Robbs Jetty railway station

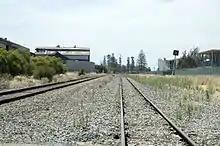
Area of former Robb Jetty Marshalling Yard in February 2006

On 22 October 1898, the Fremantle line was extended south for to Robbs Jetty. On 1 July 1903, the line was extended to Coogee. Initially the line was only served by freight trains; a passenger service began in 1913. The station was removed during the creation of the marshalling yard in 1972.